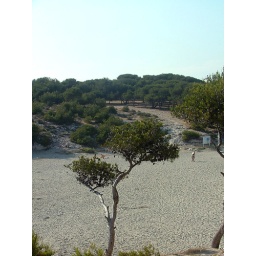
tree in front of beach